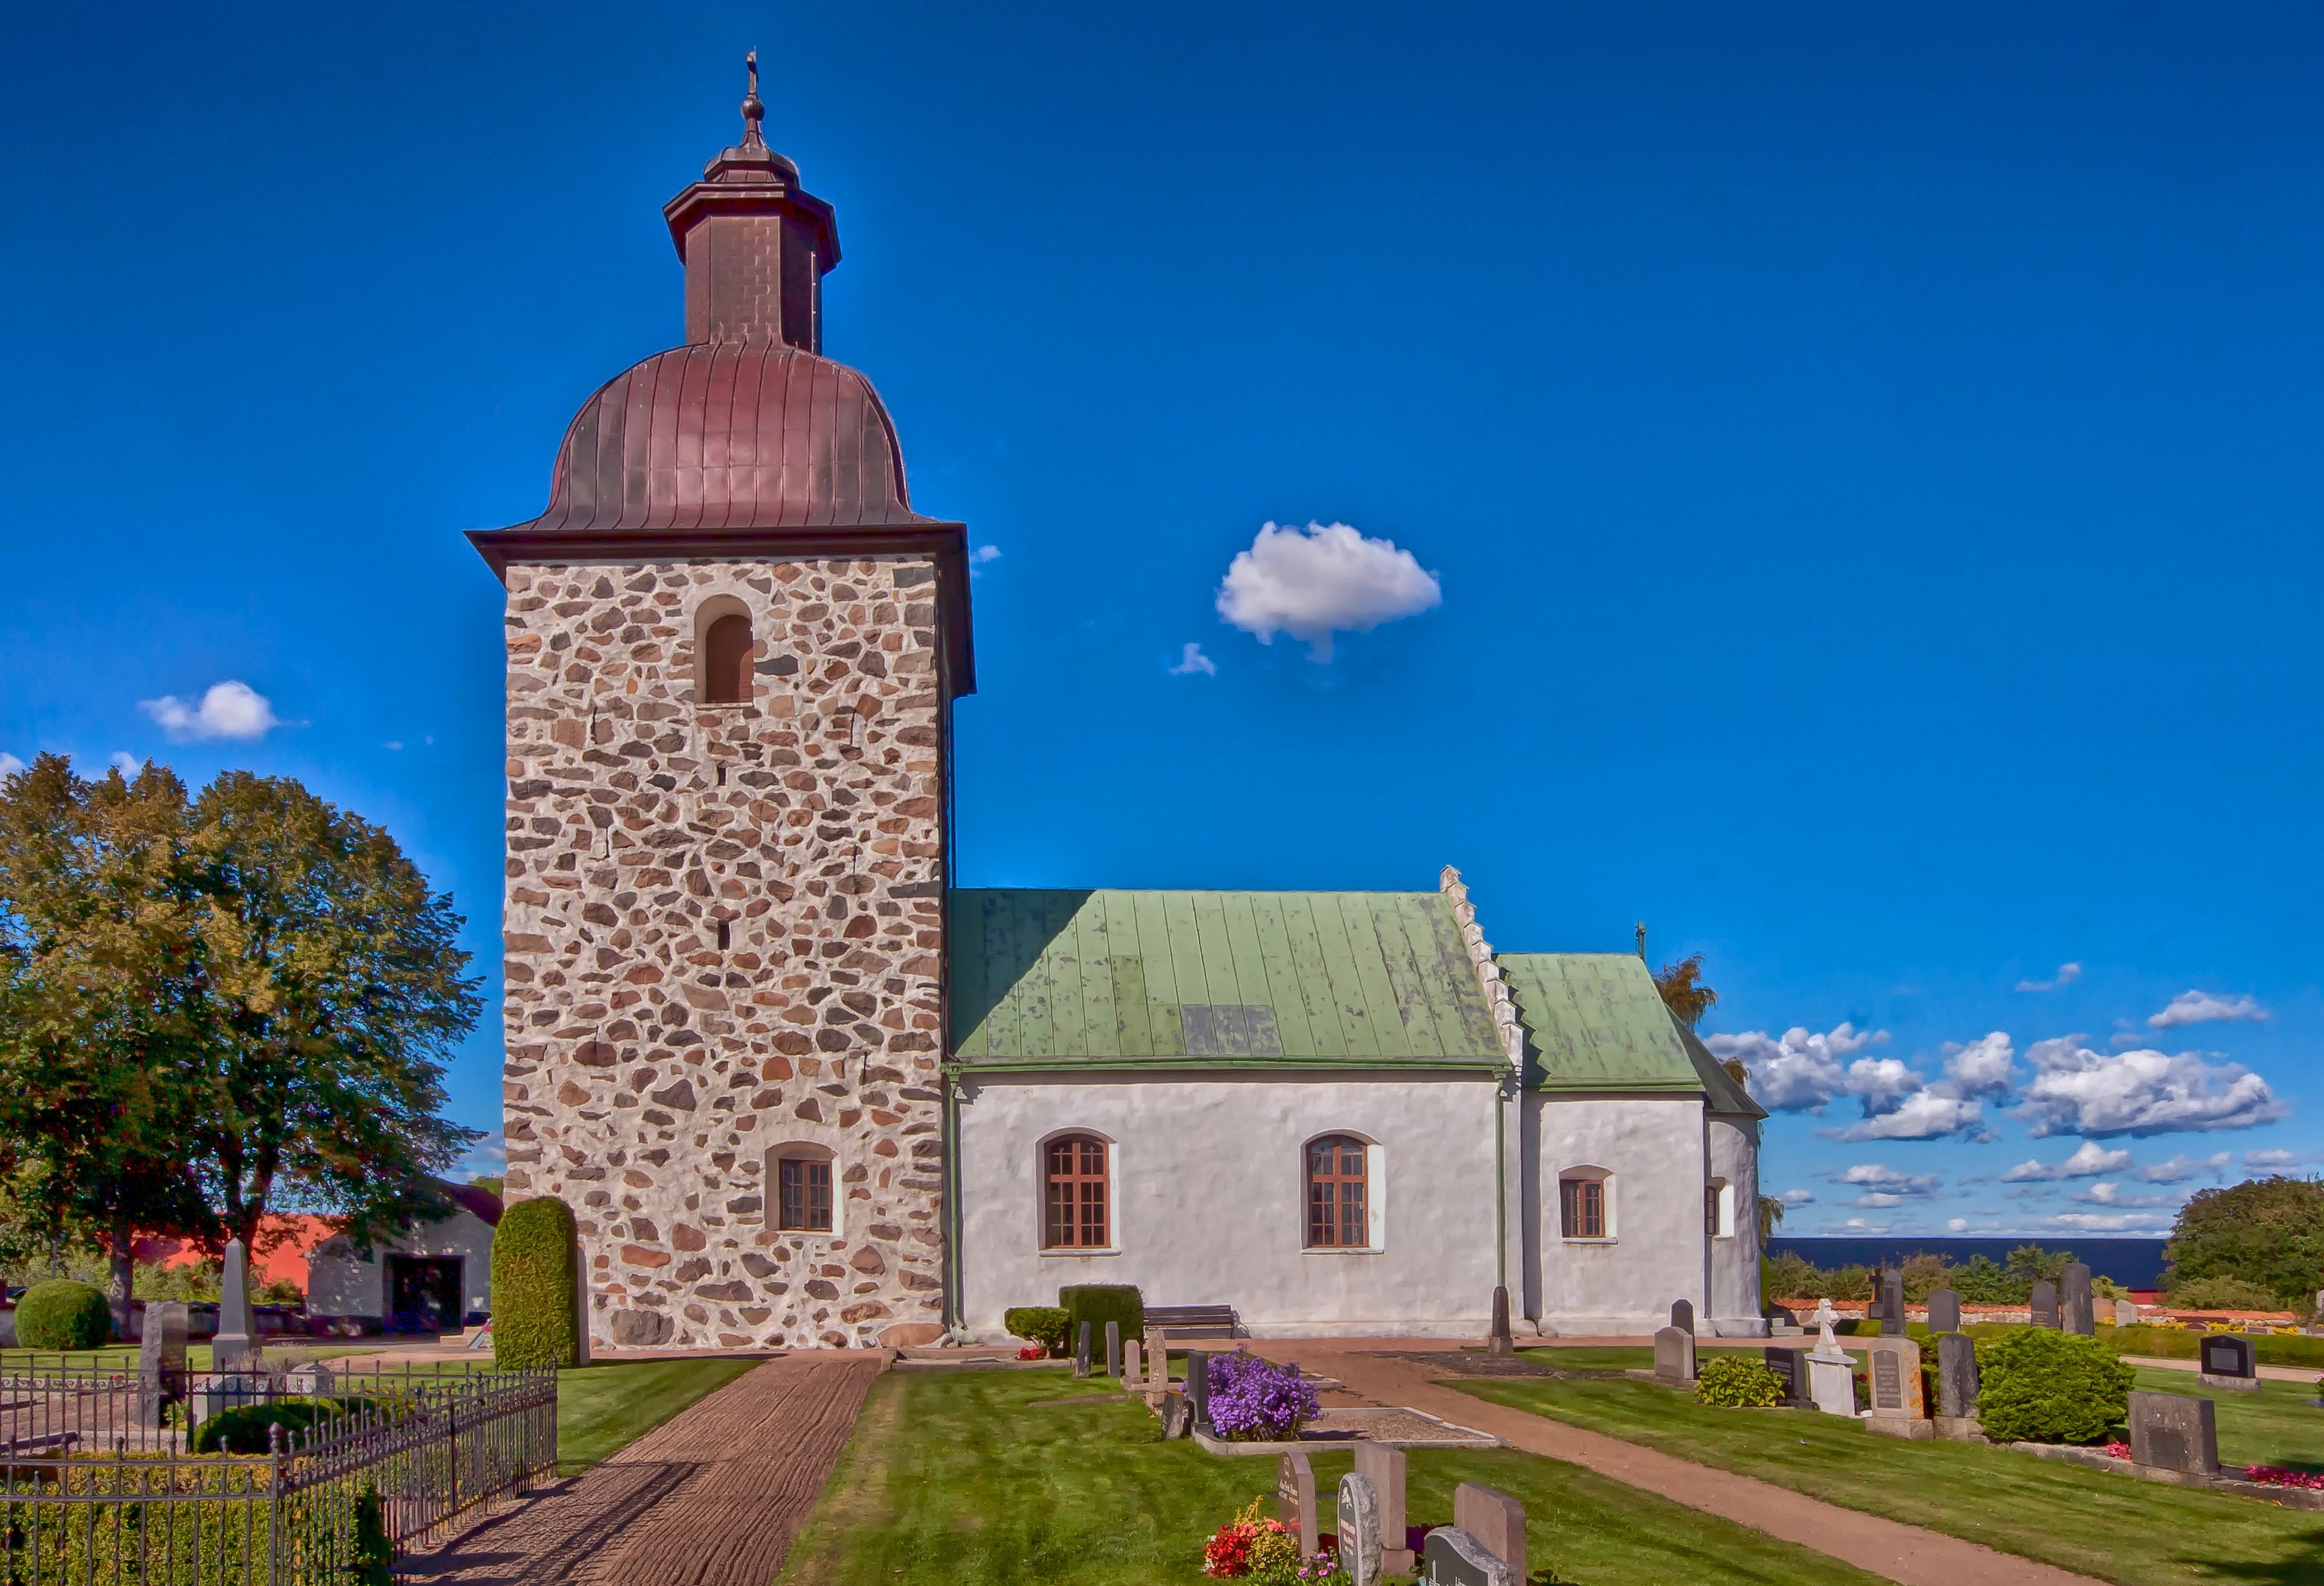
landscape, nature, architecture, countryside, fall, building, rural, tower, scenic, autumn, landmark, church, chapel, cemetery, place of worship, flowers, outside, hdr, monastery, sweden, estate, spanish missions in california